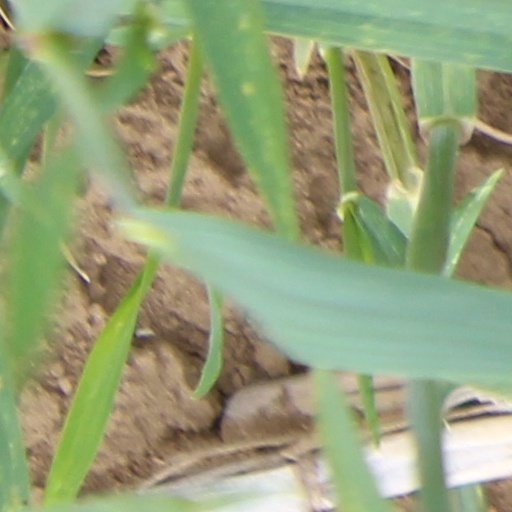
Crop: wheat